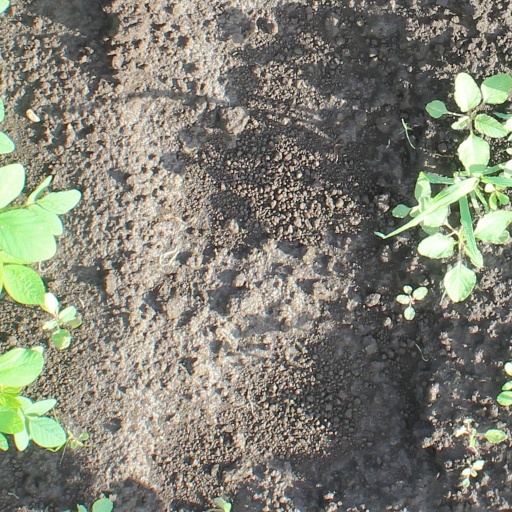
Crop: soybean